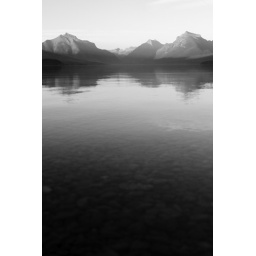
Lake McDonald in black and white